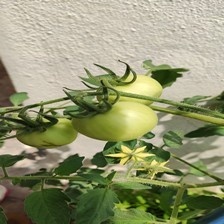
Label: tomato